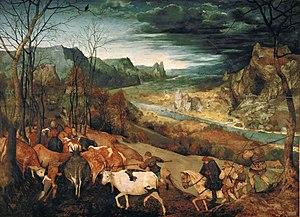
Novembre est le onzième mois des calendriers grégorien et julien. Ce mois dure 30 jours. Il est le troisième mois de l'automne météorologique dans l'hémisphère nord, alors qu'il est associé au printemps dans l'hémisphère sud, mais aussi le premier mois hivernal.